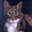
Label: cat